Deutz-Fahr

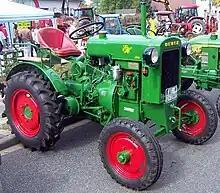
Deutz Elfer (F1M 414/46) with 11 HP.

The origins of Deutz-Fahr date to 1864, when Nikolaus August Otto and Eugen Langen founded the world’s first engine factory in Cologne. Operating under the name Gasmotoren-Fabrik Deutz AG, the company rapidly developed and employed renowned engineers such as Gottlieb Daimler and Wilhelm Maybach. Initially focused on stationary engines, the company later expanded into mobile propulsion technologies.